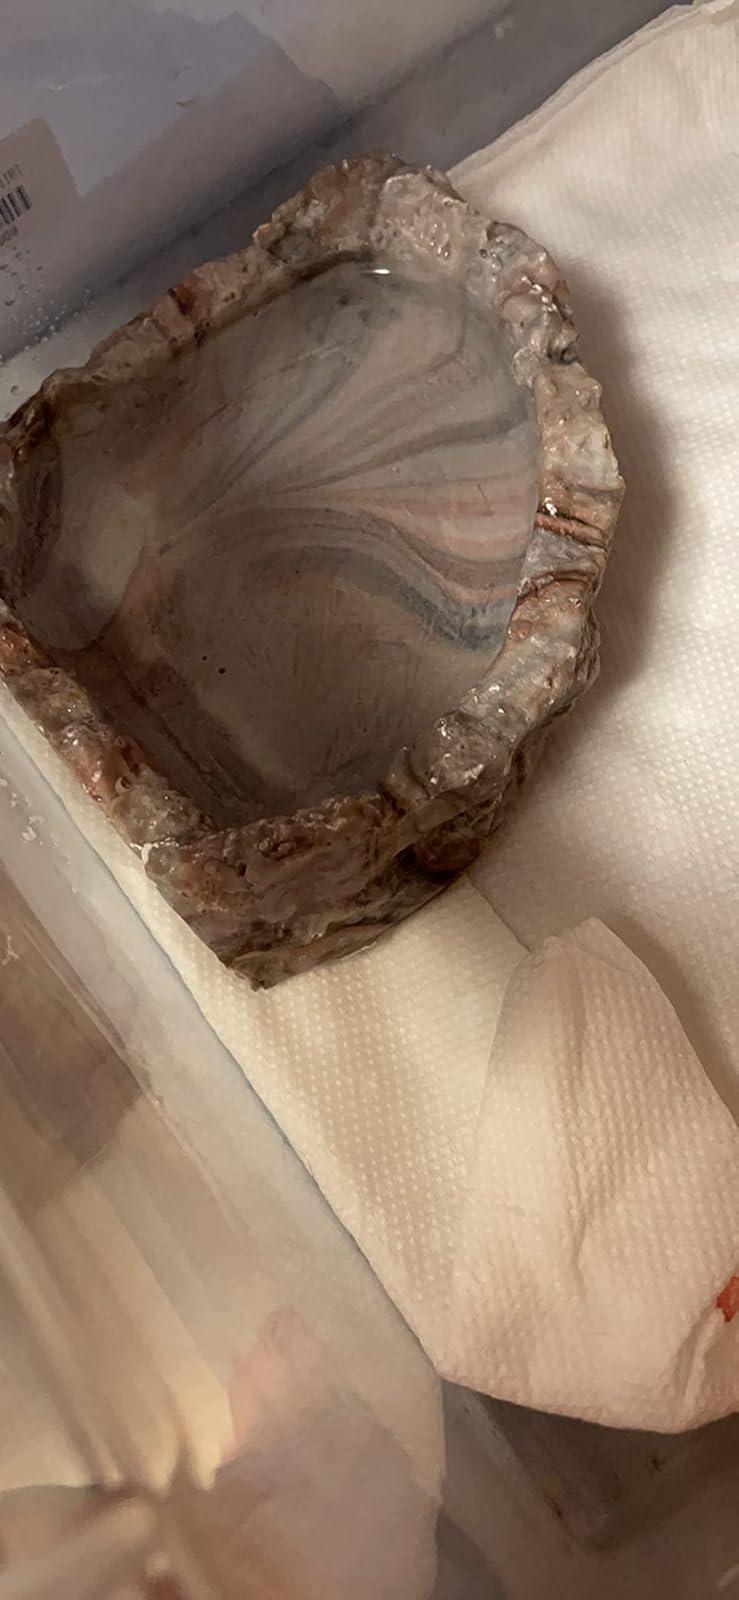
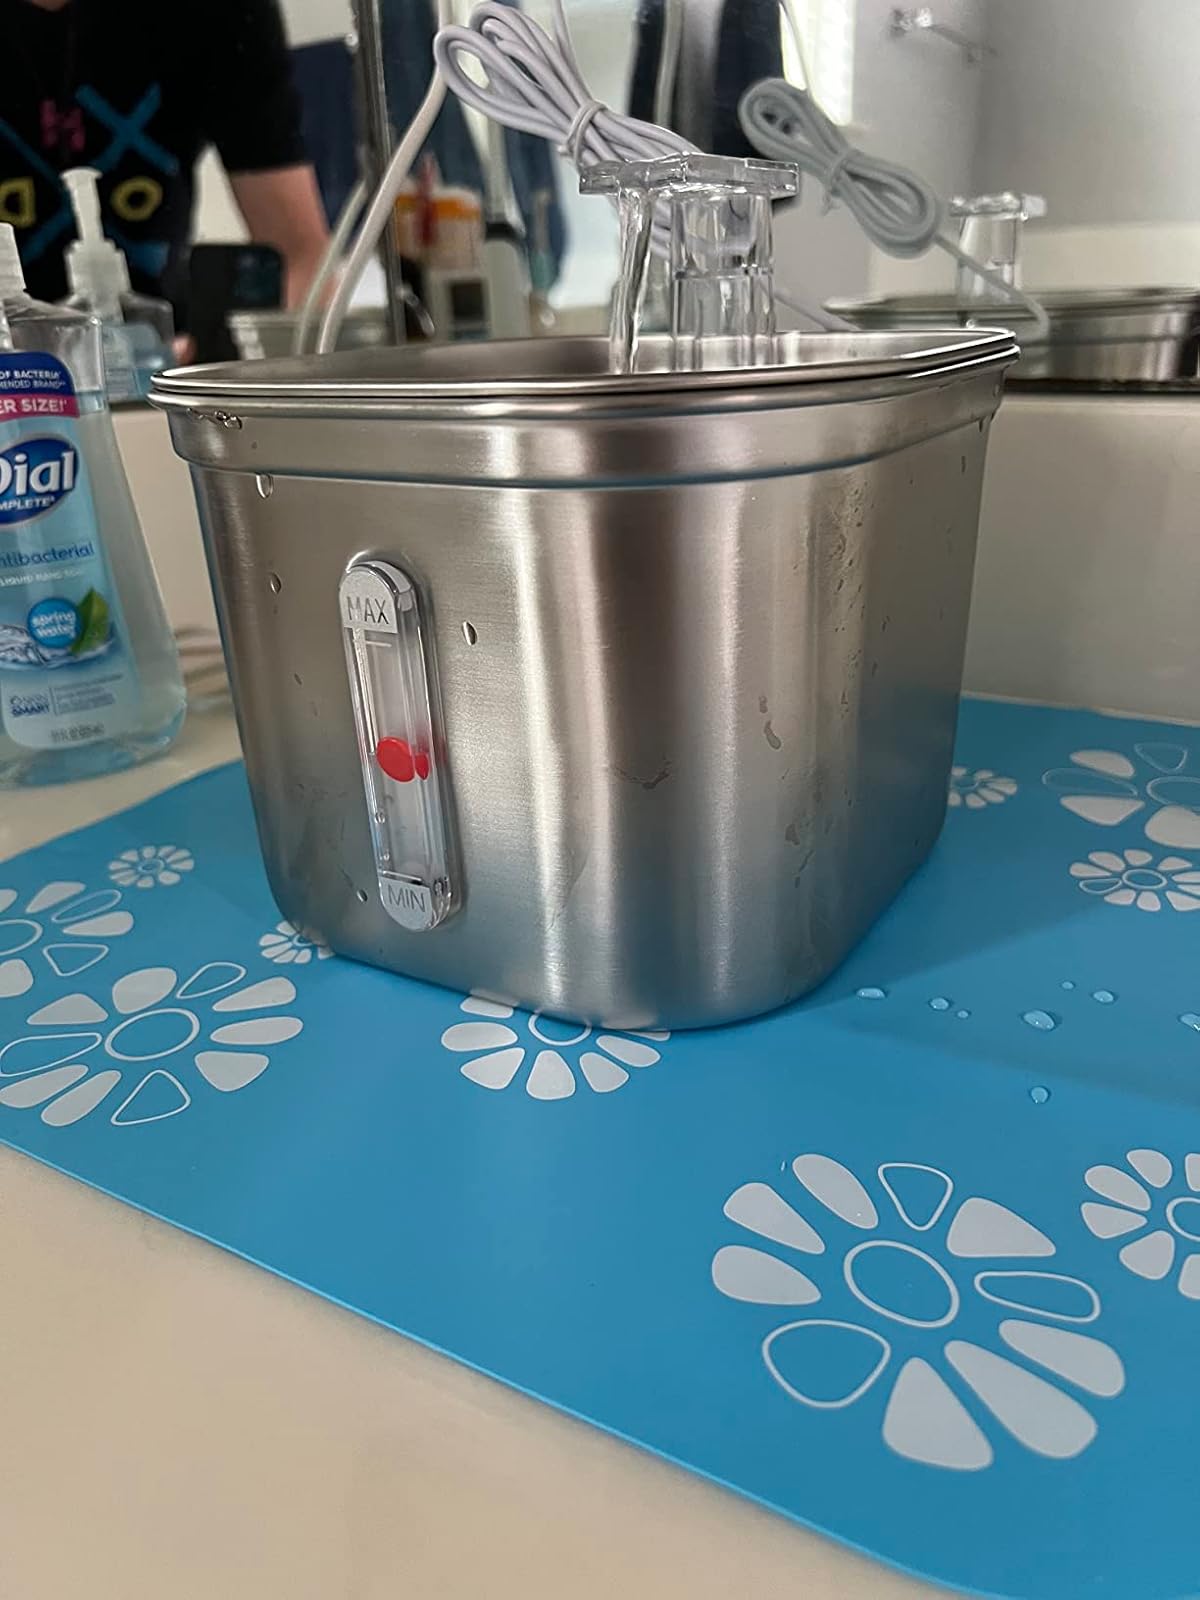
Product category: items_bowl
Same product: no